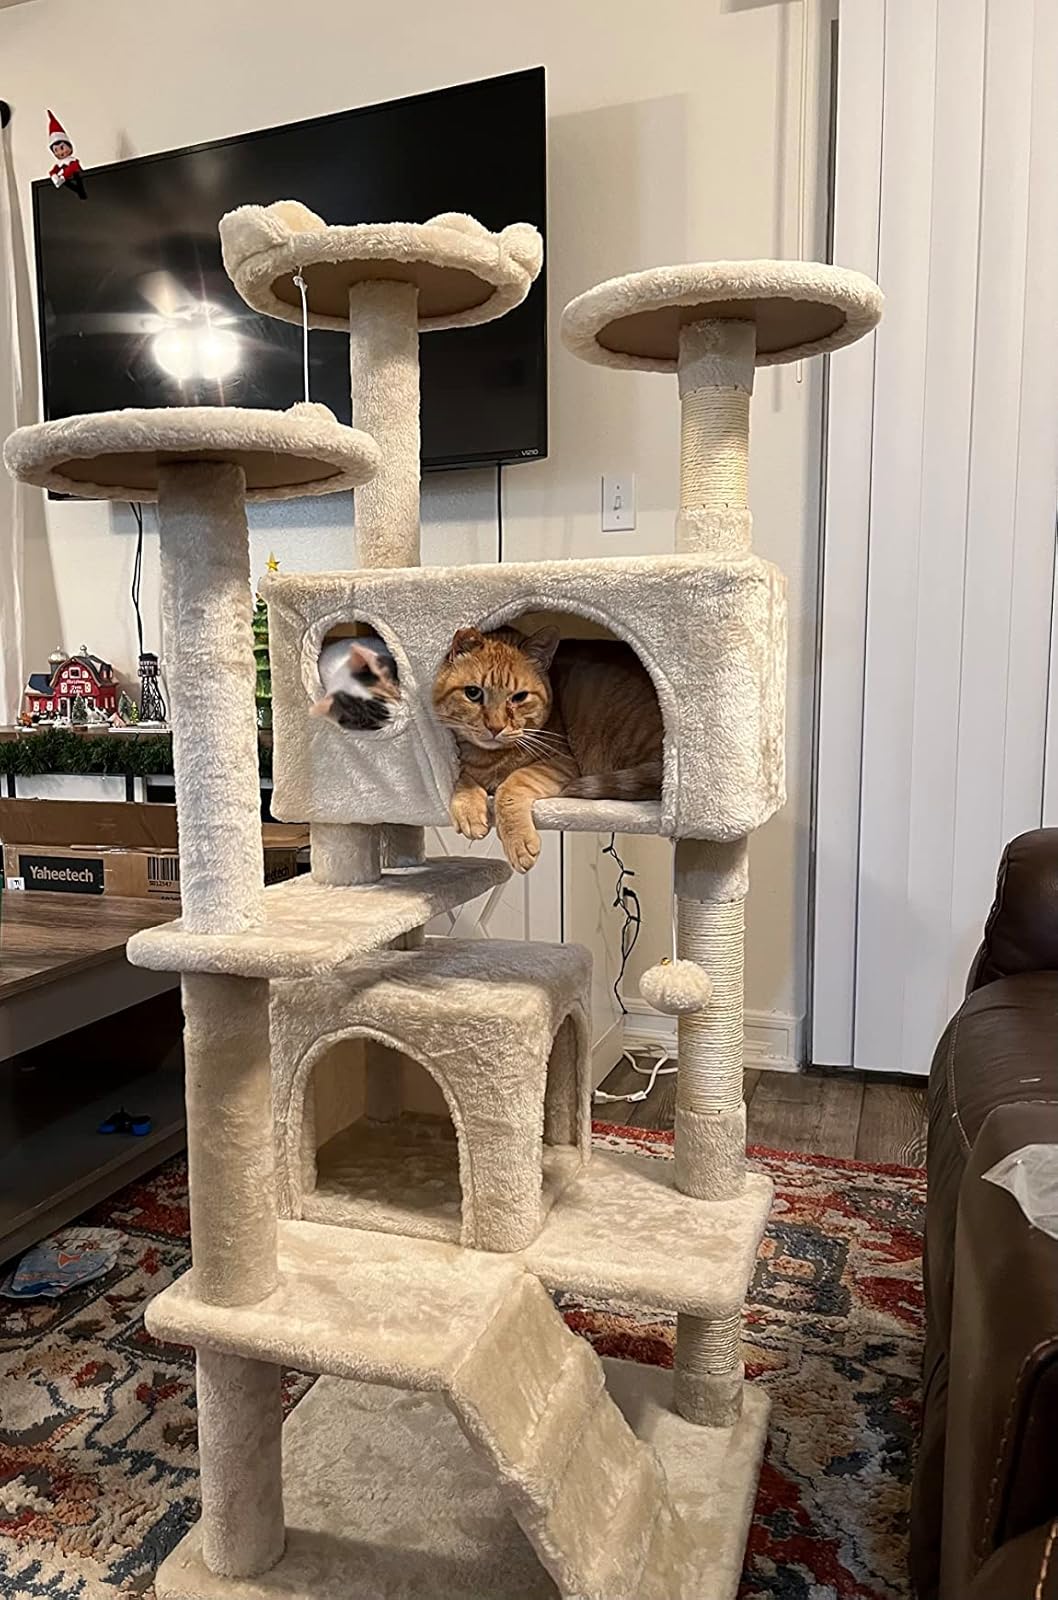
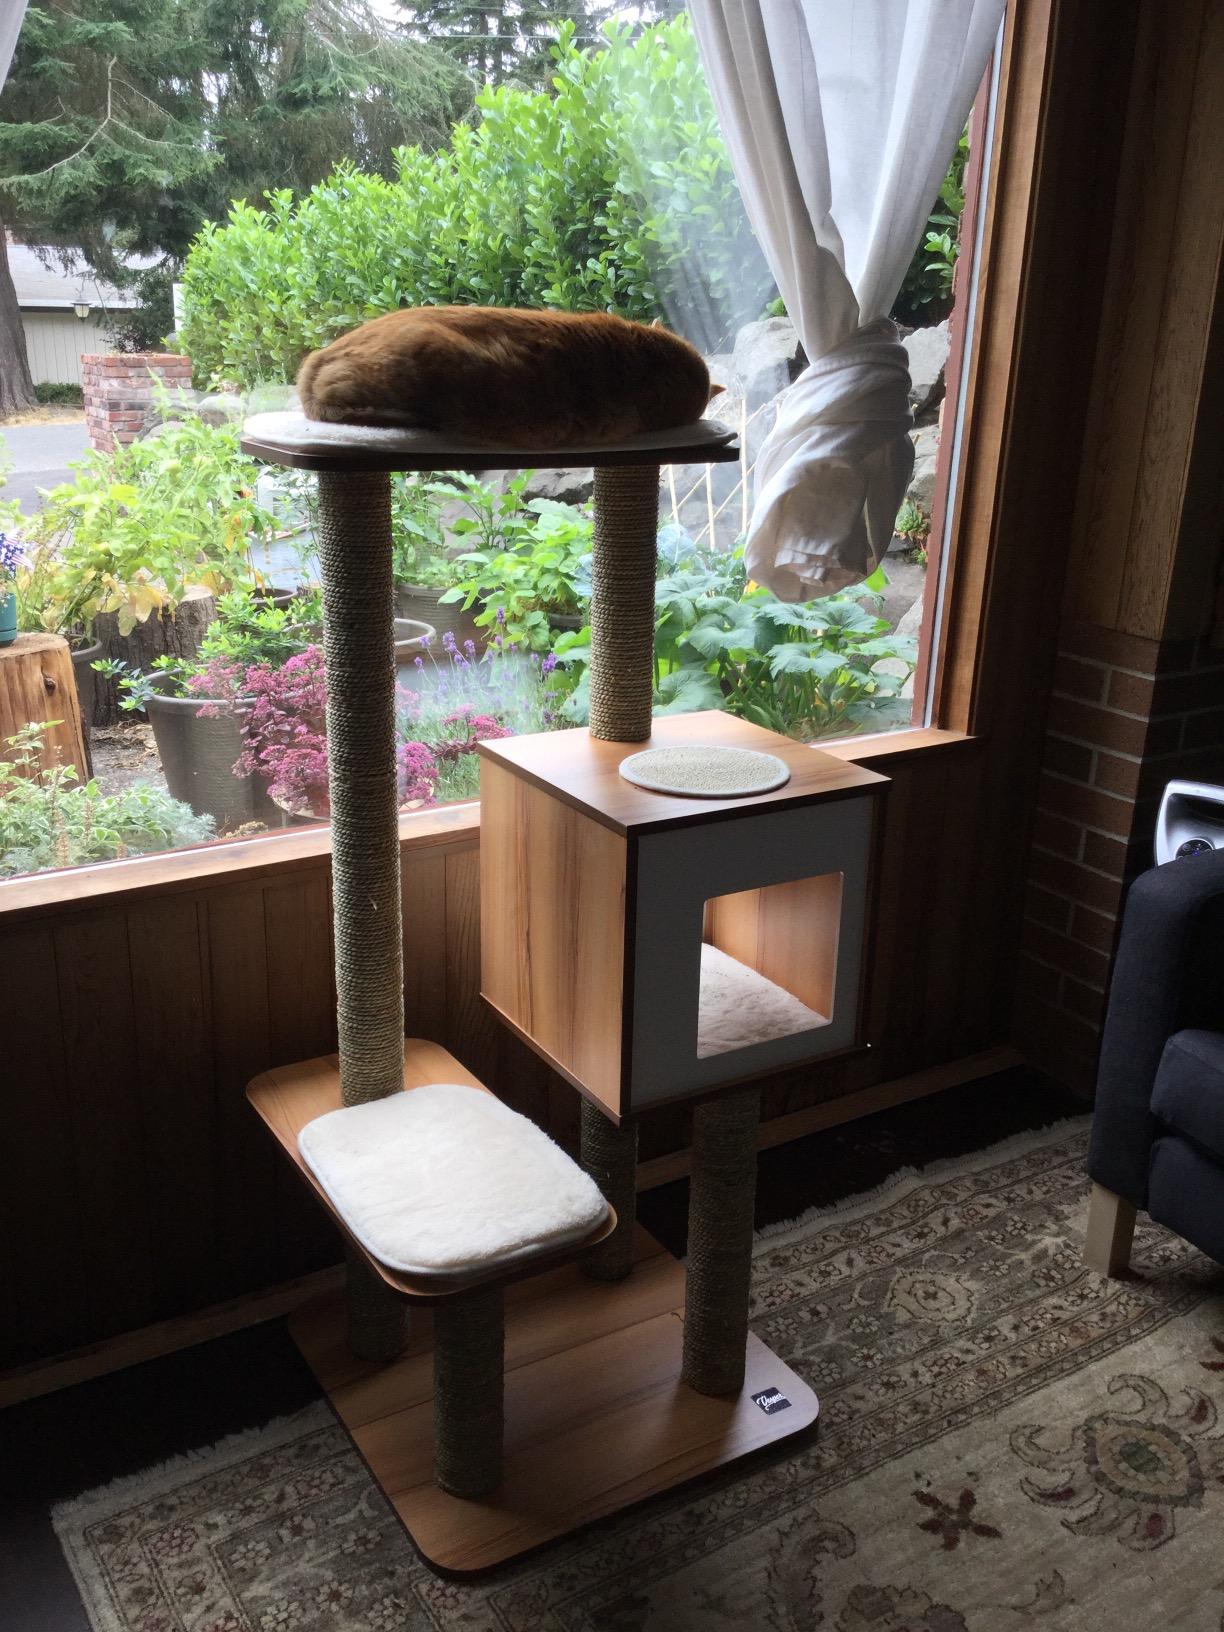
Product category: items_cat tree
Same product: no